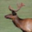
Label: deer